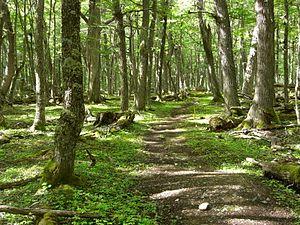
Le parc national Perito Moreno, ou parc national Francisco P. Moreno, est un parc national situé dans la province de Santa Cruz en Patagonie en Argentine.